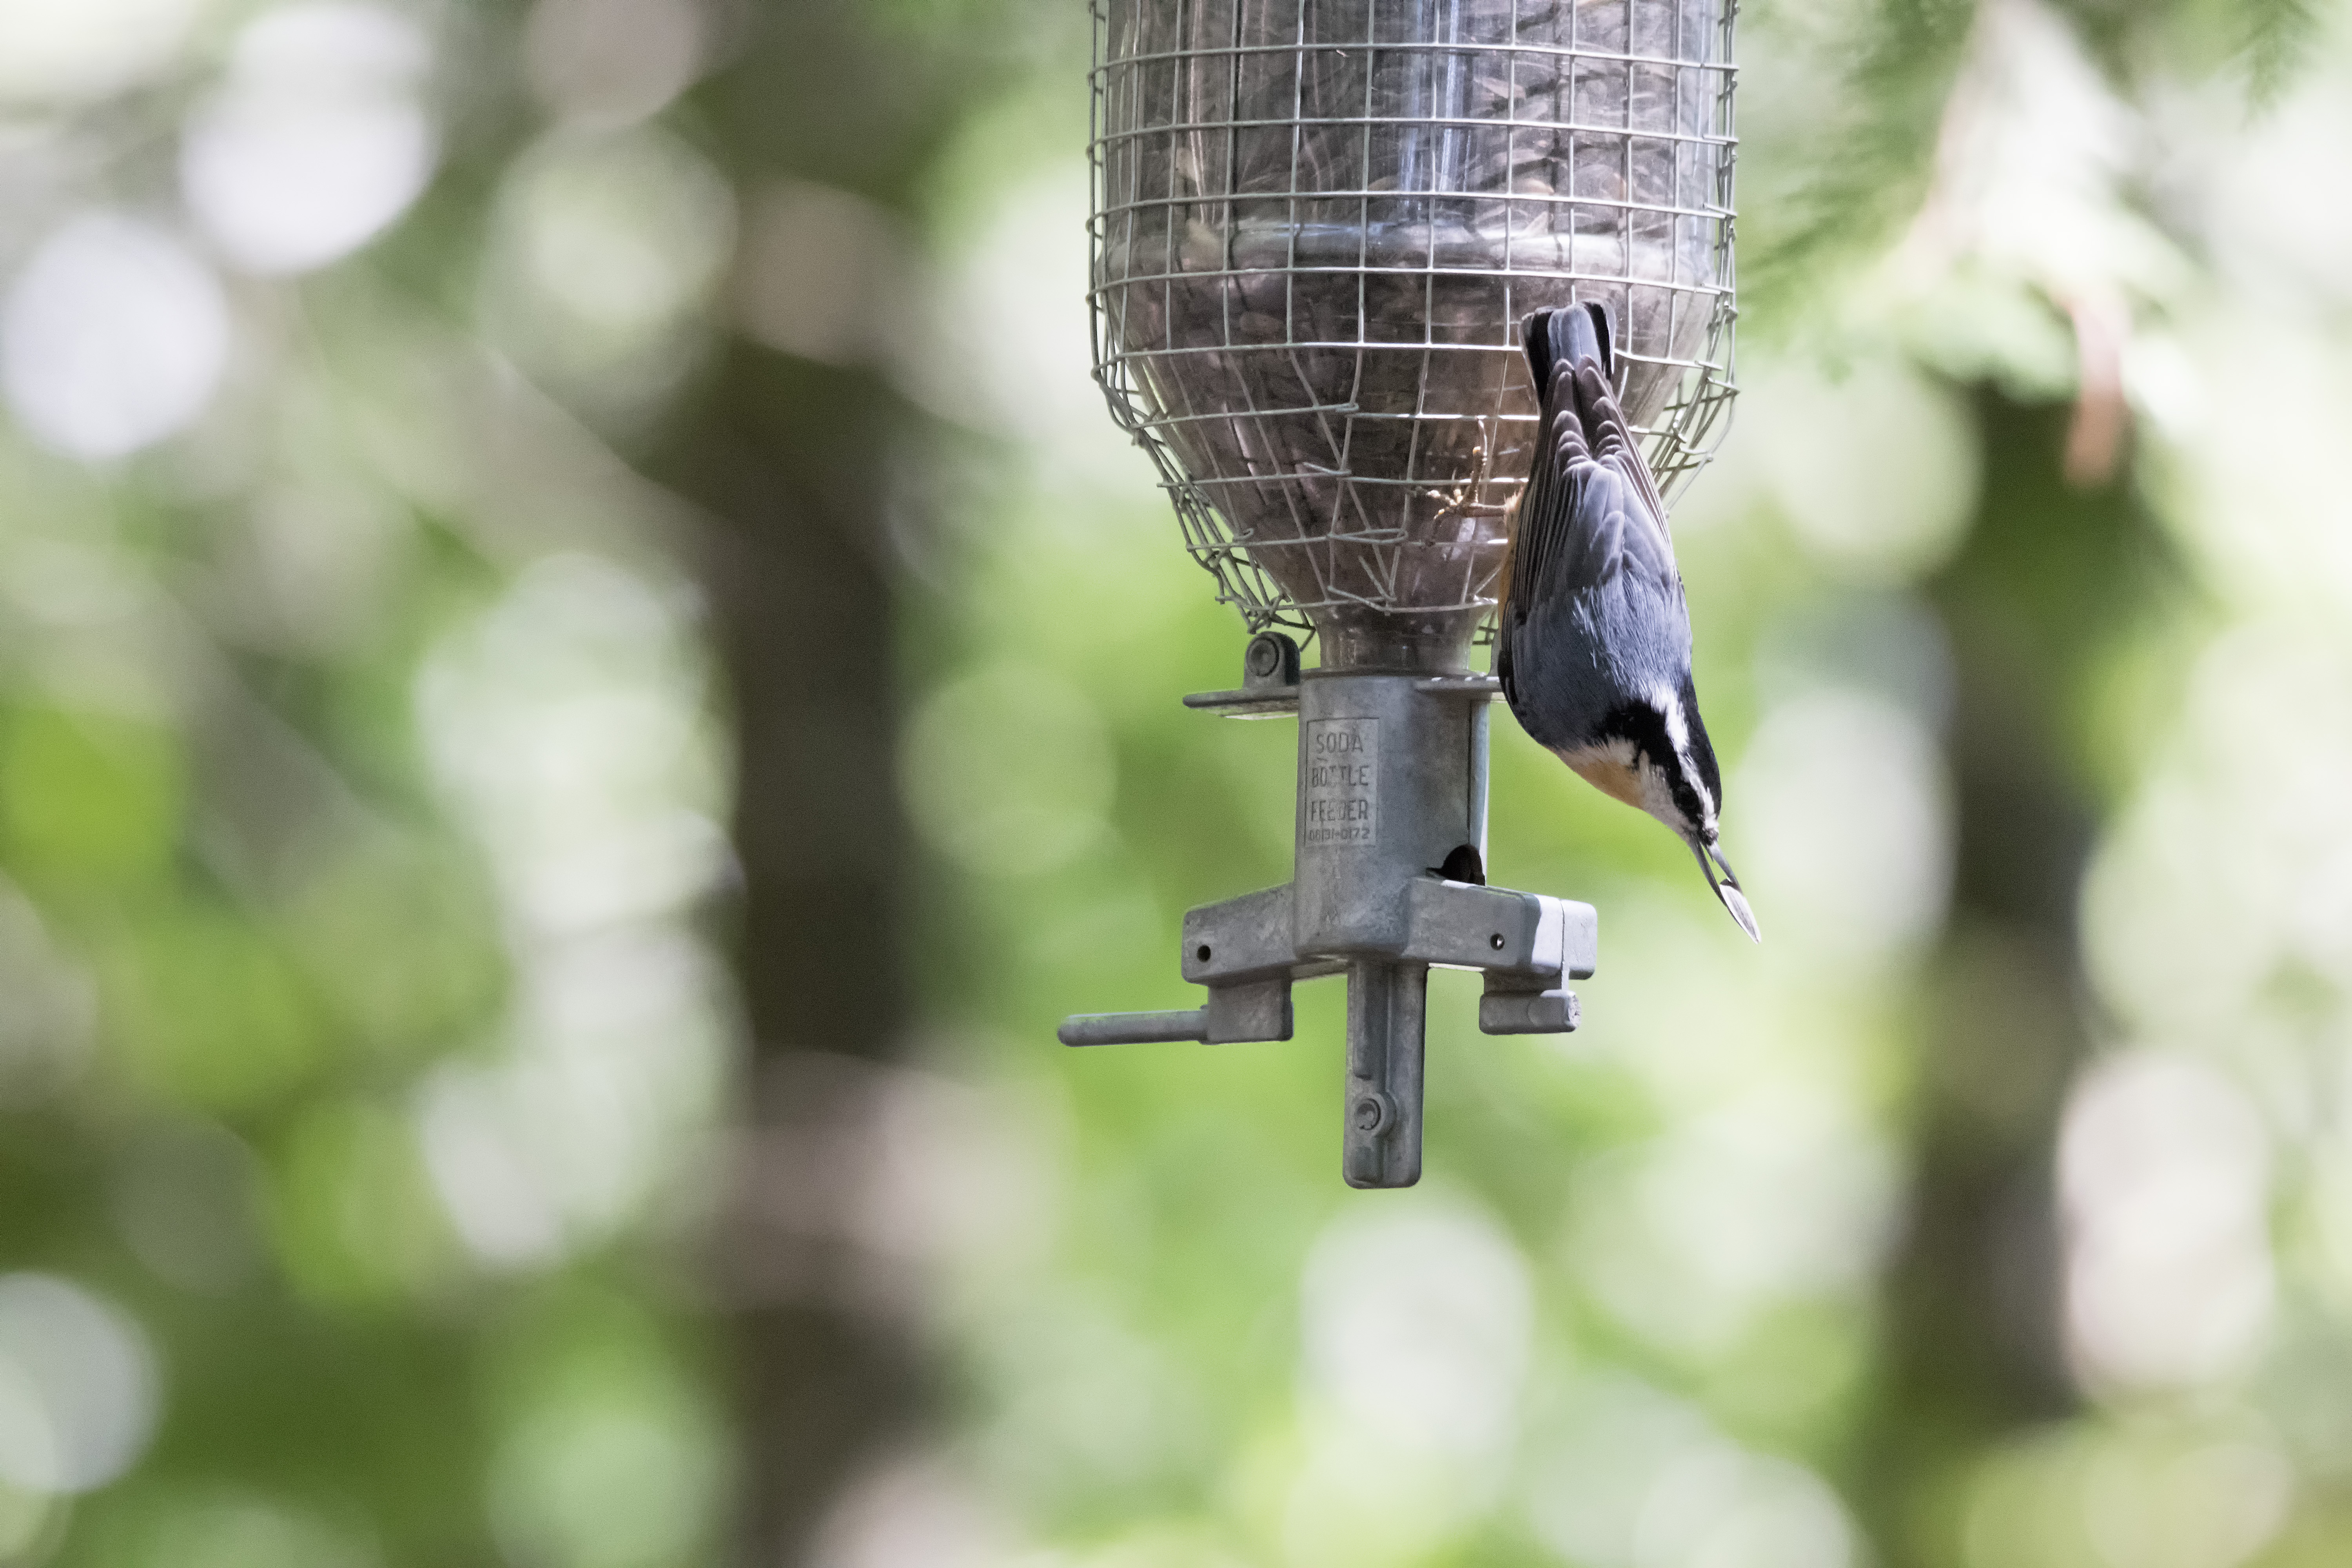
nature, branch, bird, wildlife, green, red, canada, a, quebec, sherbrooke, oiseau, sittelle, poitrine, rousse, breasted, nuthatch, bird feeder, perching bird